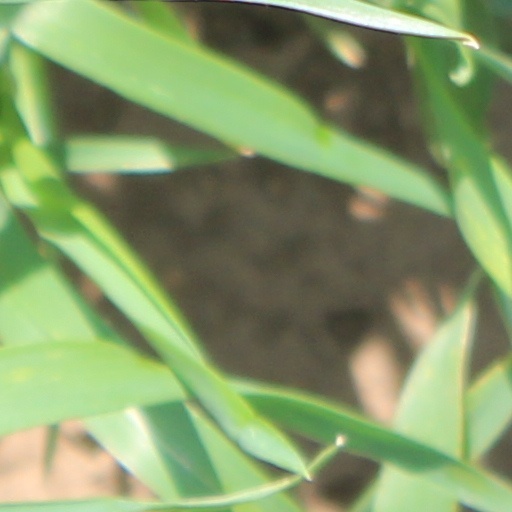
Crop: wheat